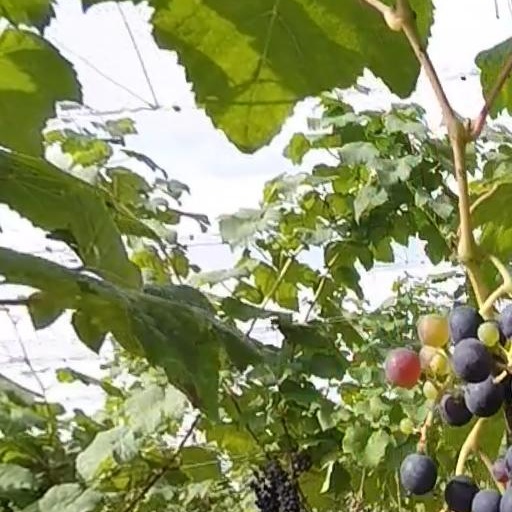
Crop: grape